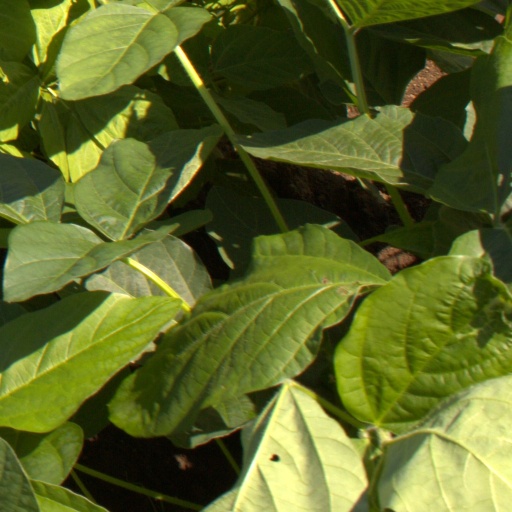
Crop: soybean